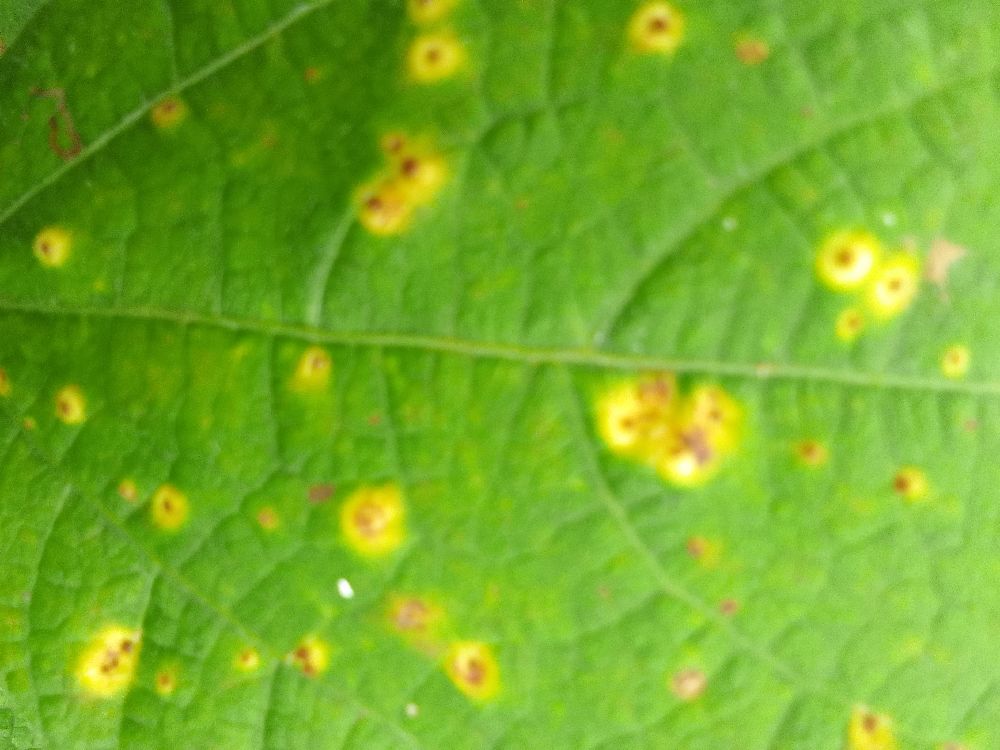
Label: rust